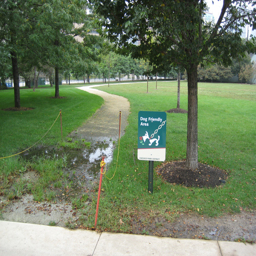
sign at the south end path adjacent to the sidewalk .